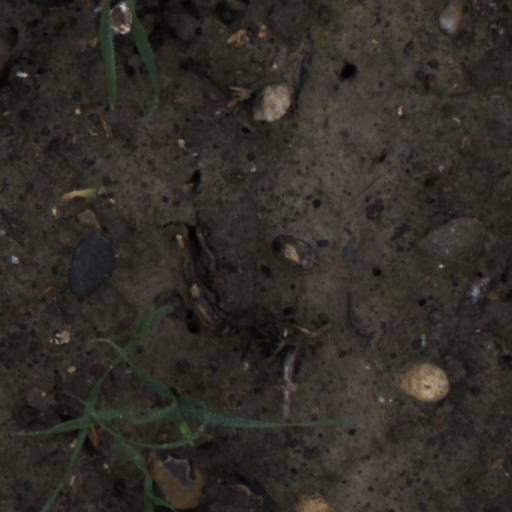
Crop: wheat